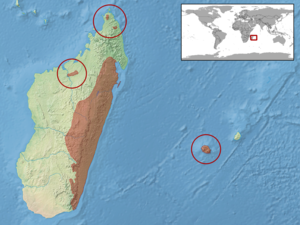
Phelsuma lineata est une espèce de geckos de la famille des Gekkonidae. En français elle peut être nommée Gecko diurne ligné, Gecko diurne rayé, Phelsume rayé ou Phelsume ligné.